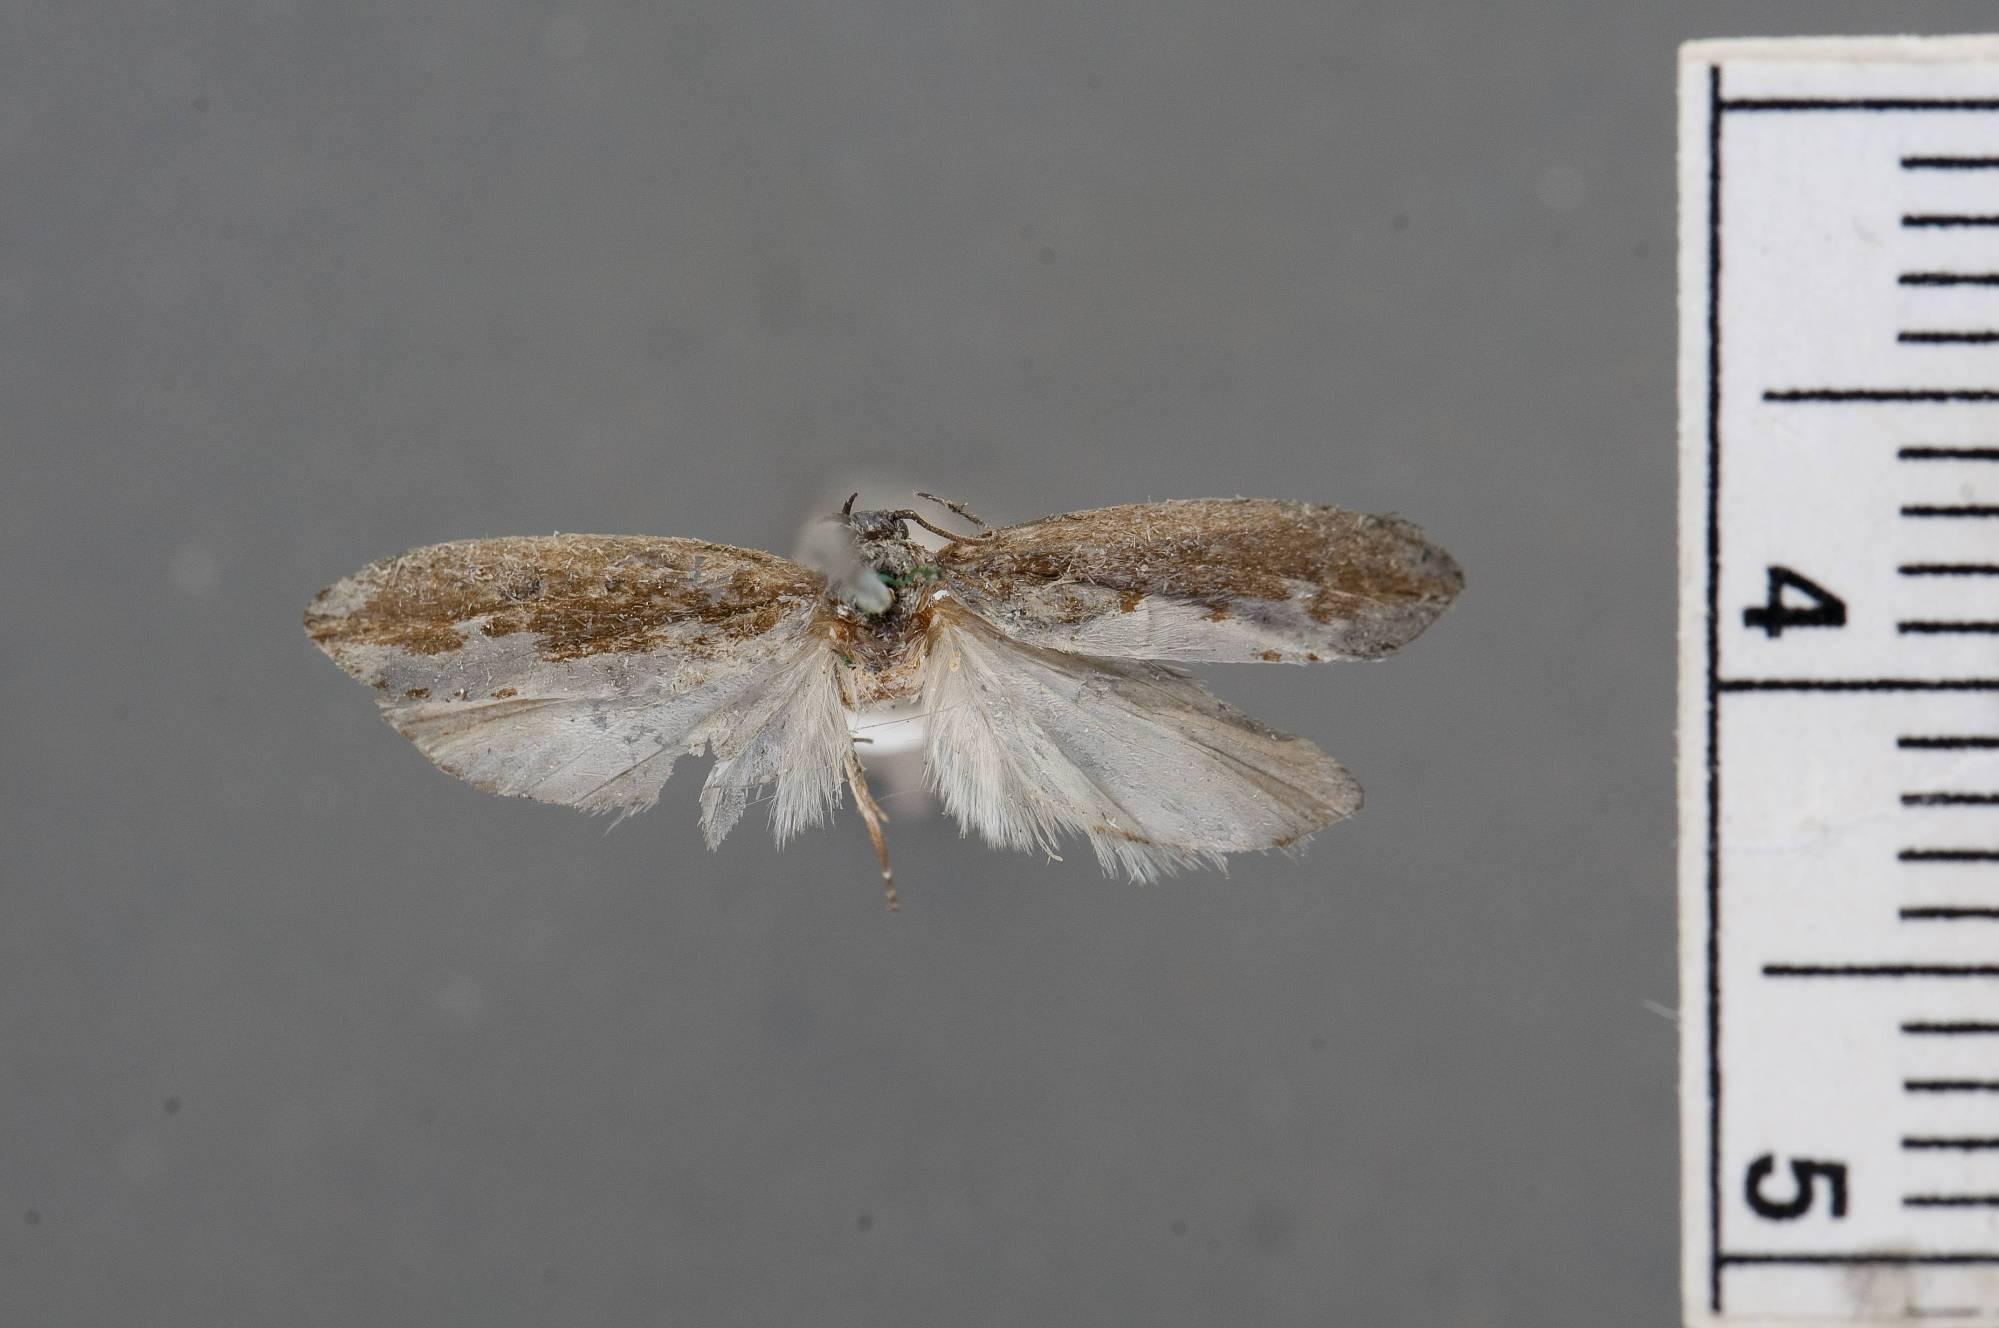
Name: Psecadia semilugens var. plumbella
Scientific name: Psecadia semilugens var. plumbella Beutenmüller, 1889
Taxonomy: Animalia, Arthropoda, Insecta, Lepidoptera, Glossata, Depressariidae, Ethmiinae
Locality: Texas, United States